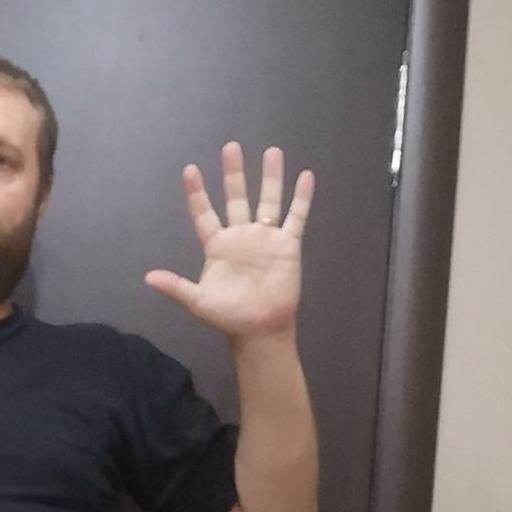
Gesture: palm